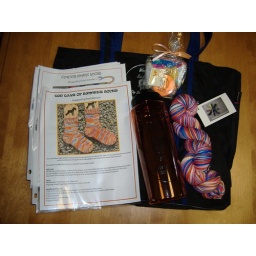
2 patterns this time, with yarn by Madeline Tosh, signature tote bag and signature water bottle and other goodies :).